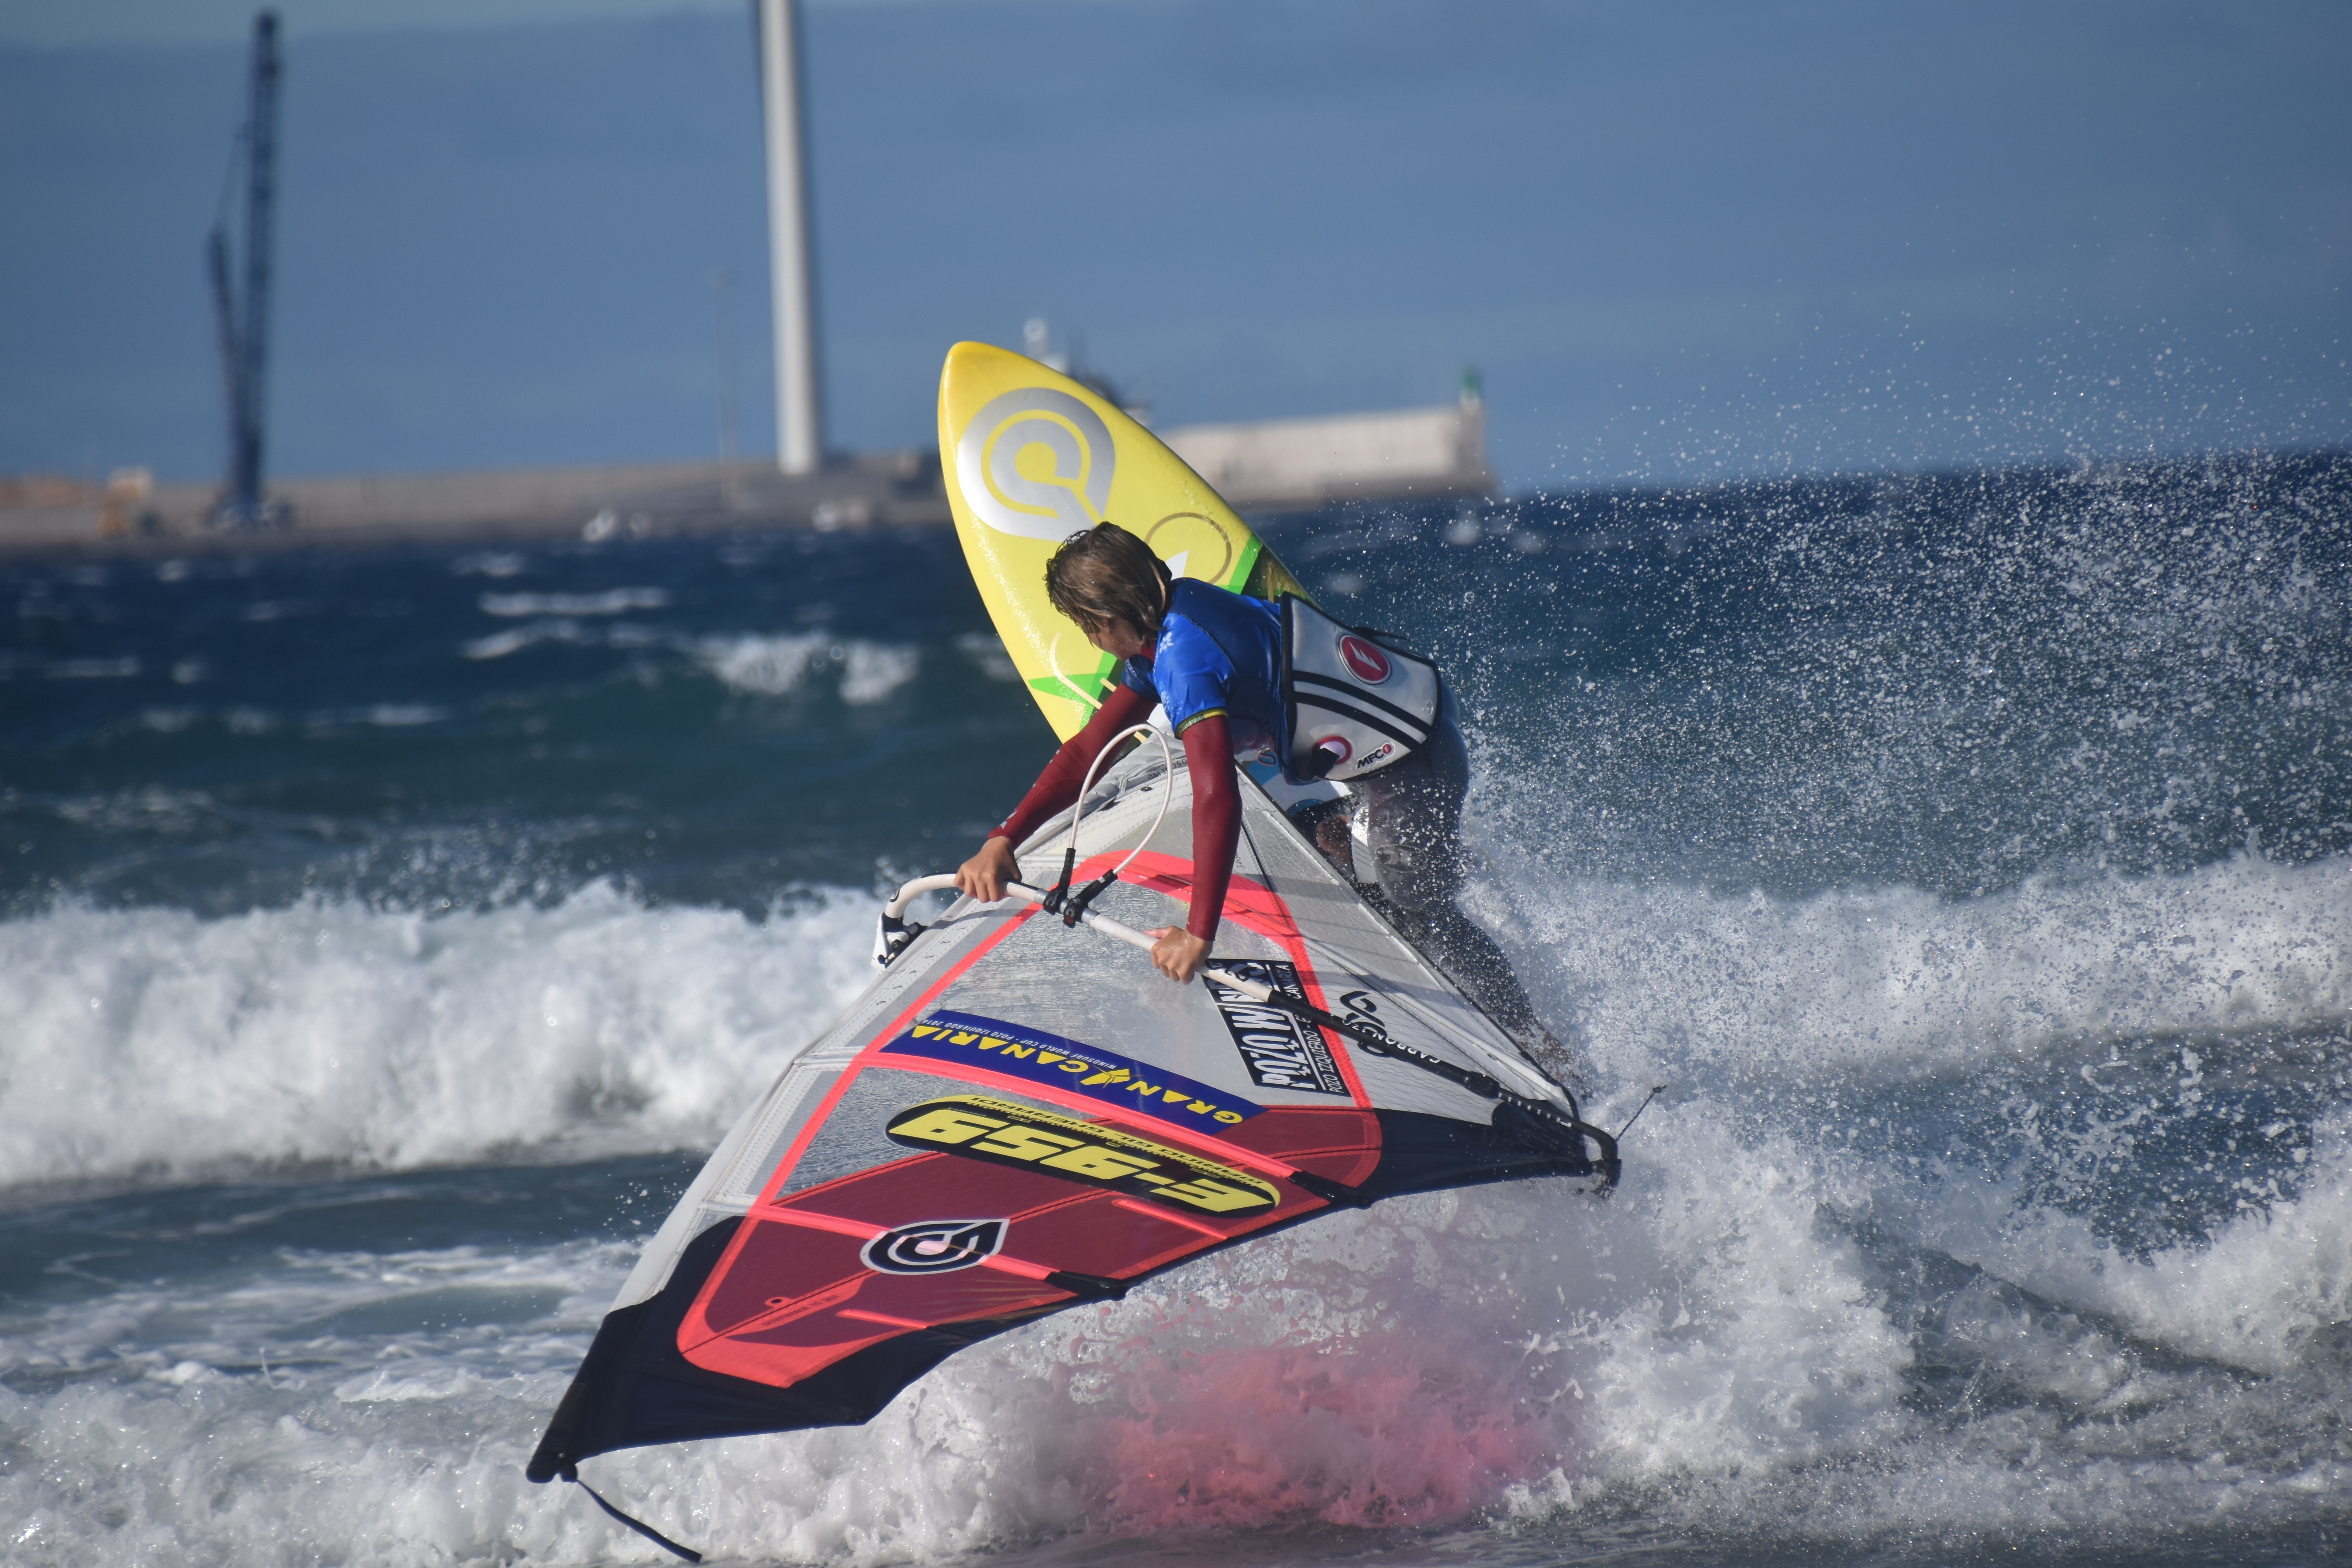
sea, boat, wave, wind, recreation, surfing, vehicle, sailing, surfboard, extreme sport, race, sports, boating, windsurfing, sail, watercraft, gran canaria, motorsport, water sport, jet ski, outdoor recreation, yacht racing, wind wave, surfing equipment and supplies, powerboating, personal water craft, dinghy sailing, sailboat racing, f1 powerboat racing, slalom skiing, windsurfing cup, pozowinds, wind waves, beach and windsurfing